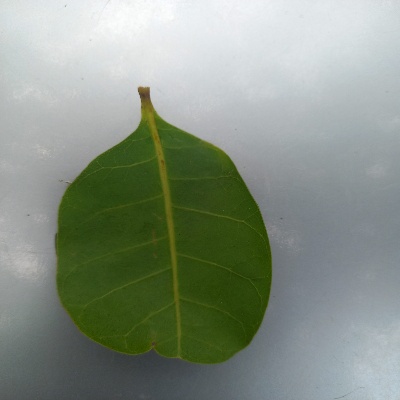
Crop: Cashew
Condition: healthy